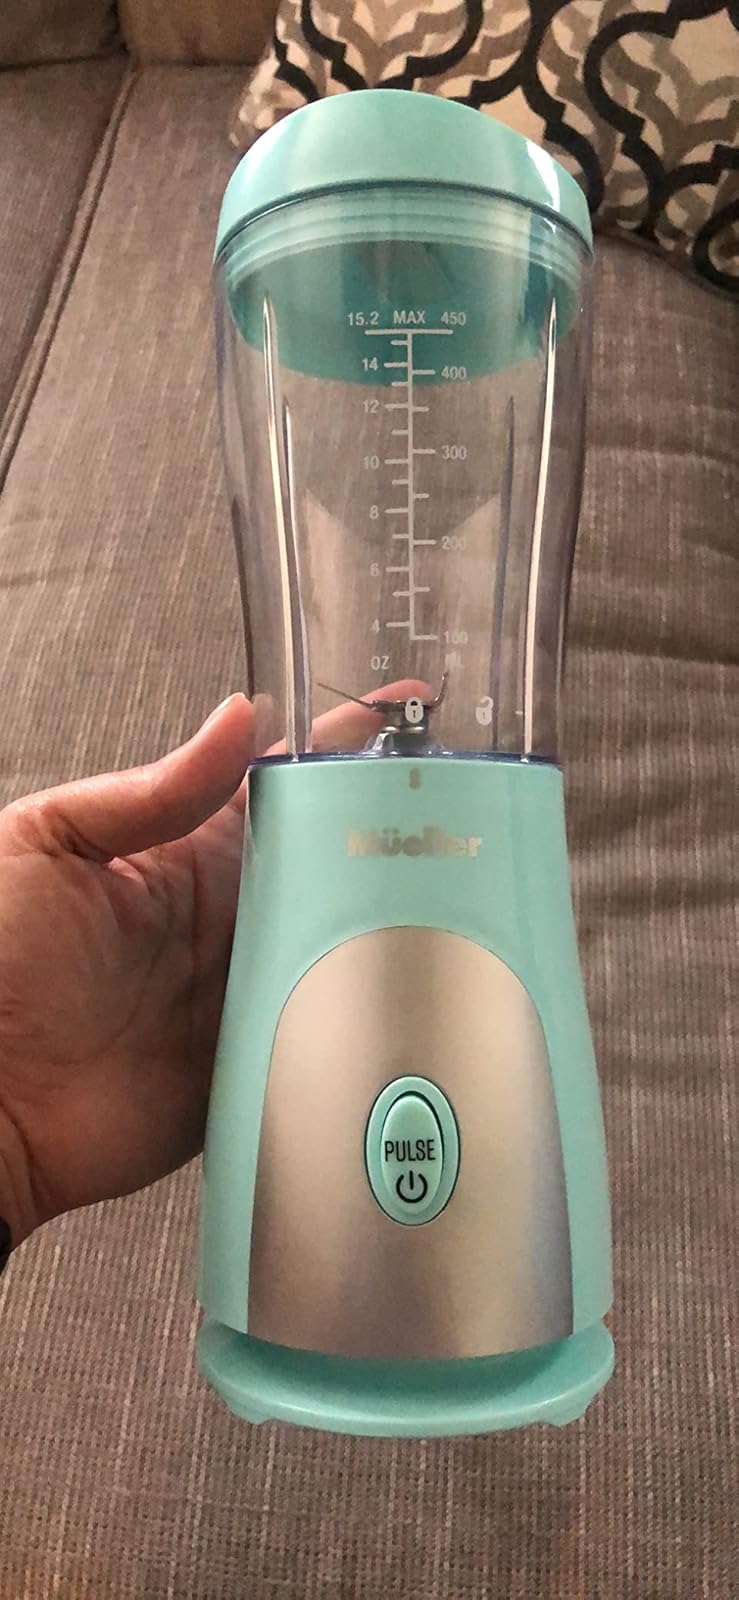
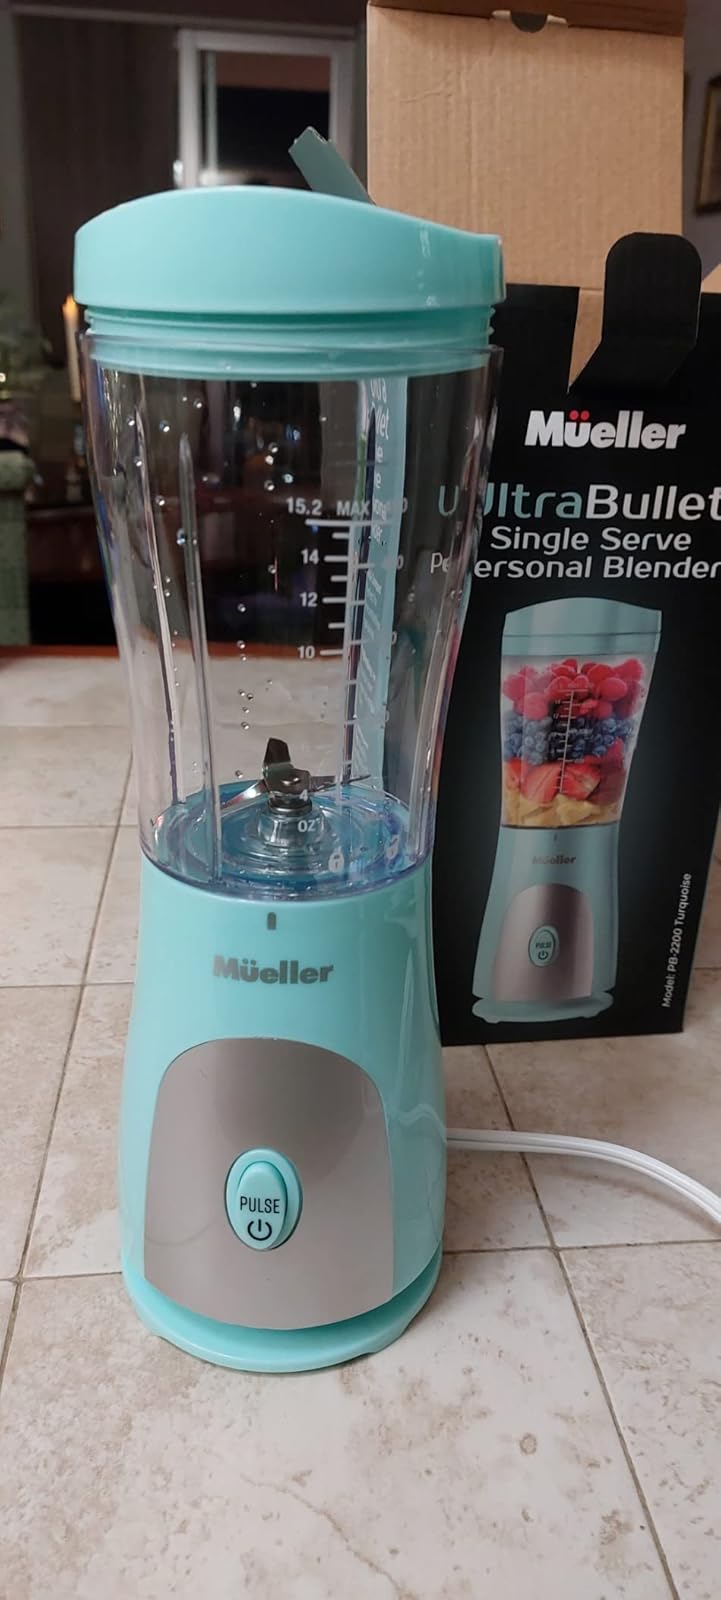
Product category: items_blender
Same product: yes